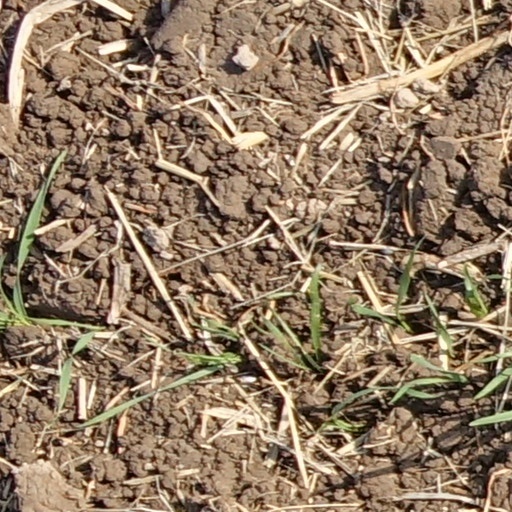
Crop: wheat